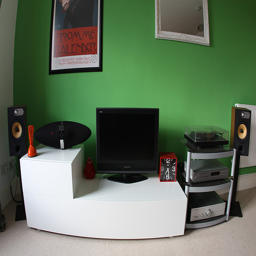
A desktop computer monitor sitting on top of a white desk.
A t.v. area with a nice set up and green walls
A home media center with various modern components.
A white entertainment center holds electronics in front of a green wall.
a living room with a tv two speakers and an entertainment center